Zina Cumbrae-Stewart

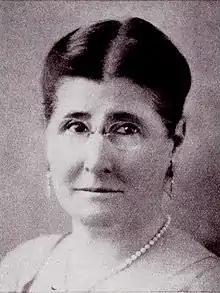
Zina Cumbrae-Stewart

Zina Beatrice Selwyn Cumbrae-Stewart (née Hammond) (1868–1956) was a prominent philanthropic volunteer in Brisbane, Queensland, Australia.